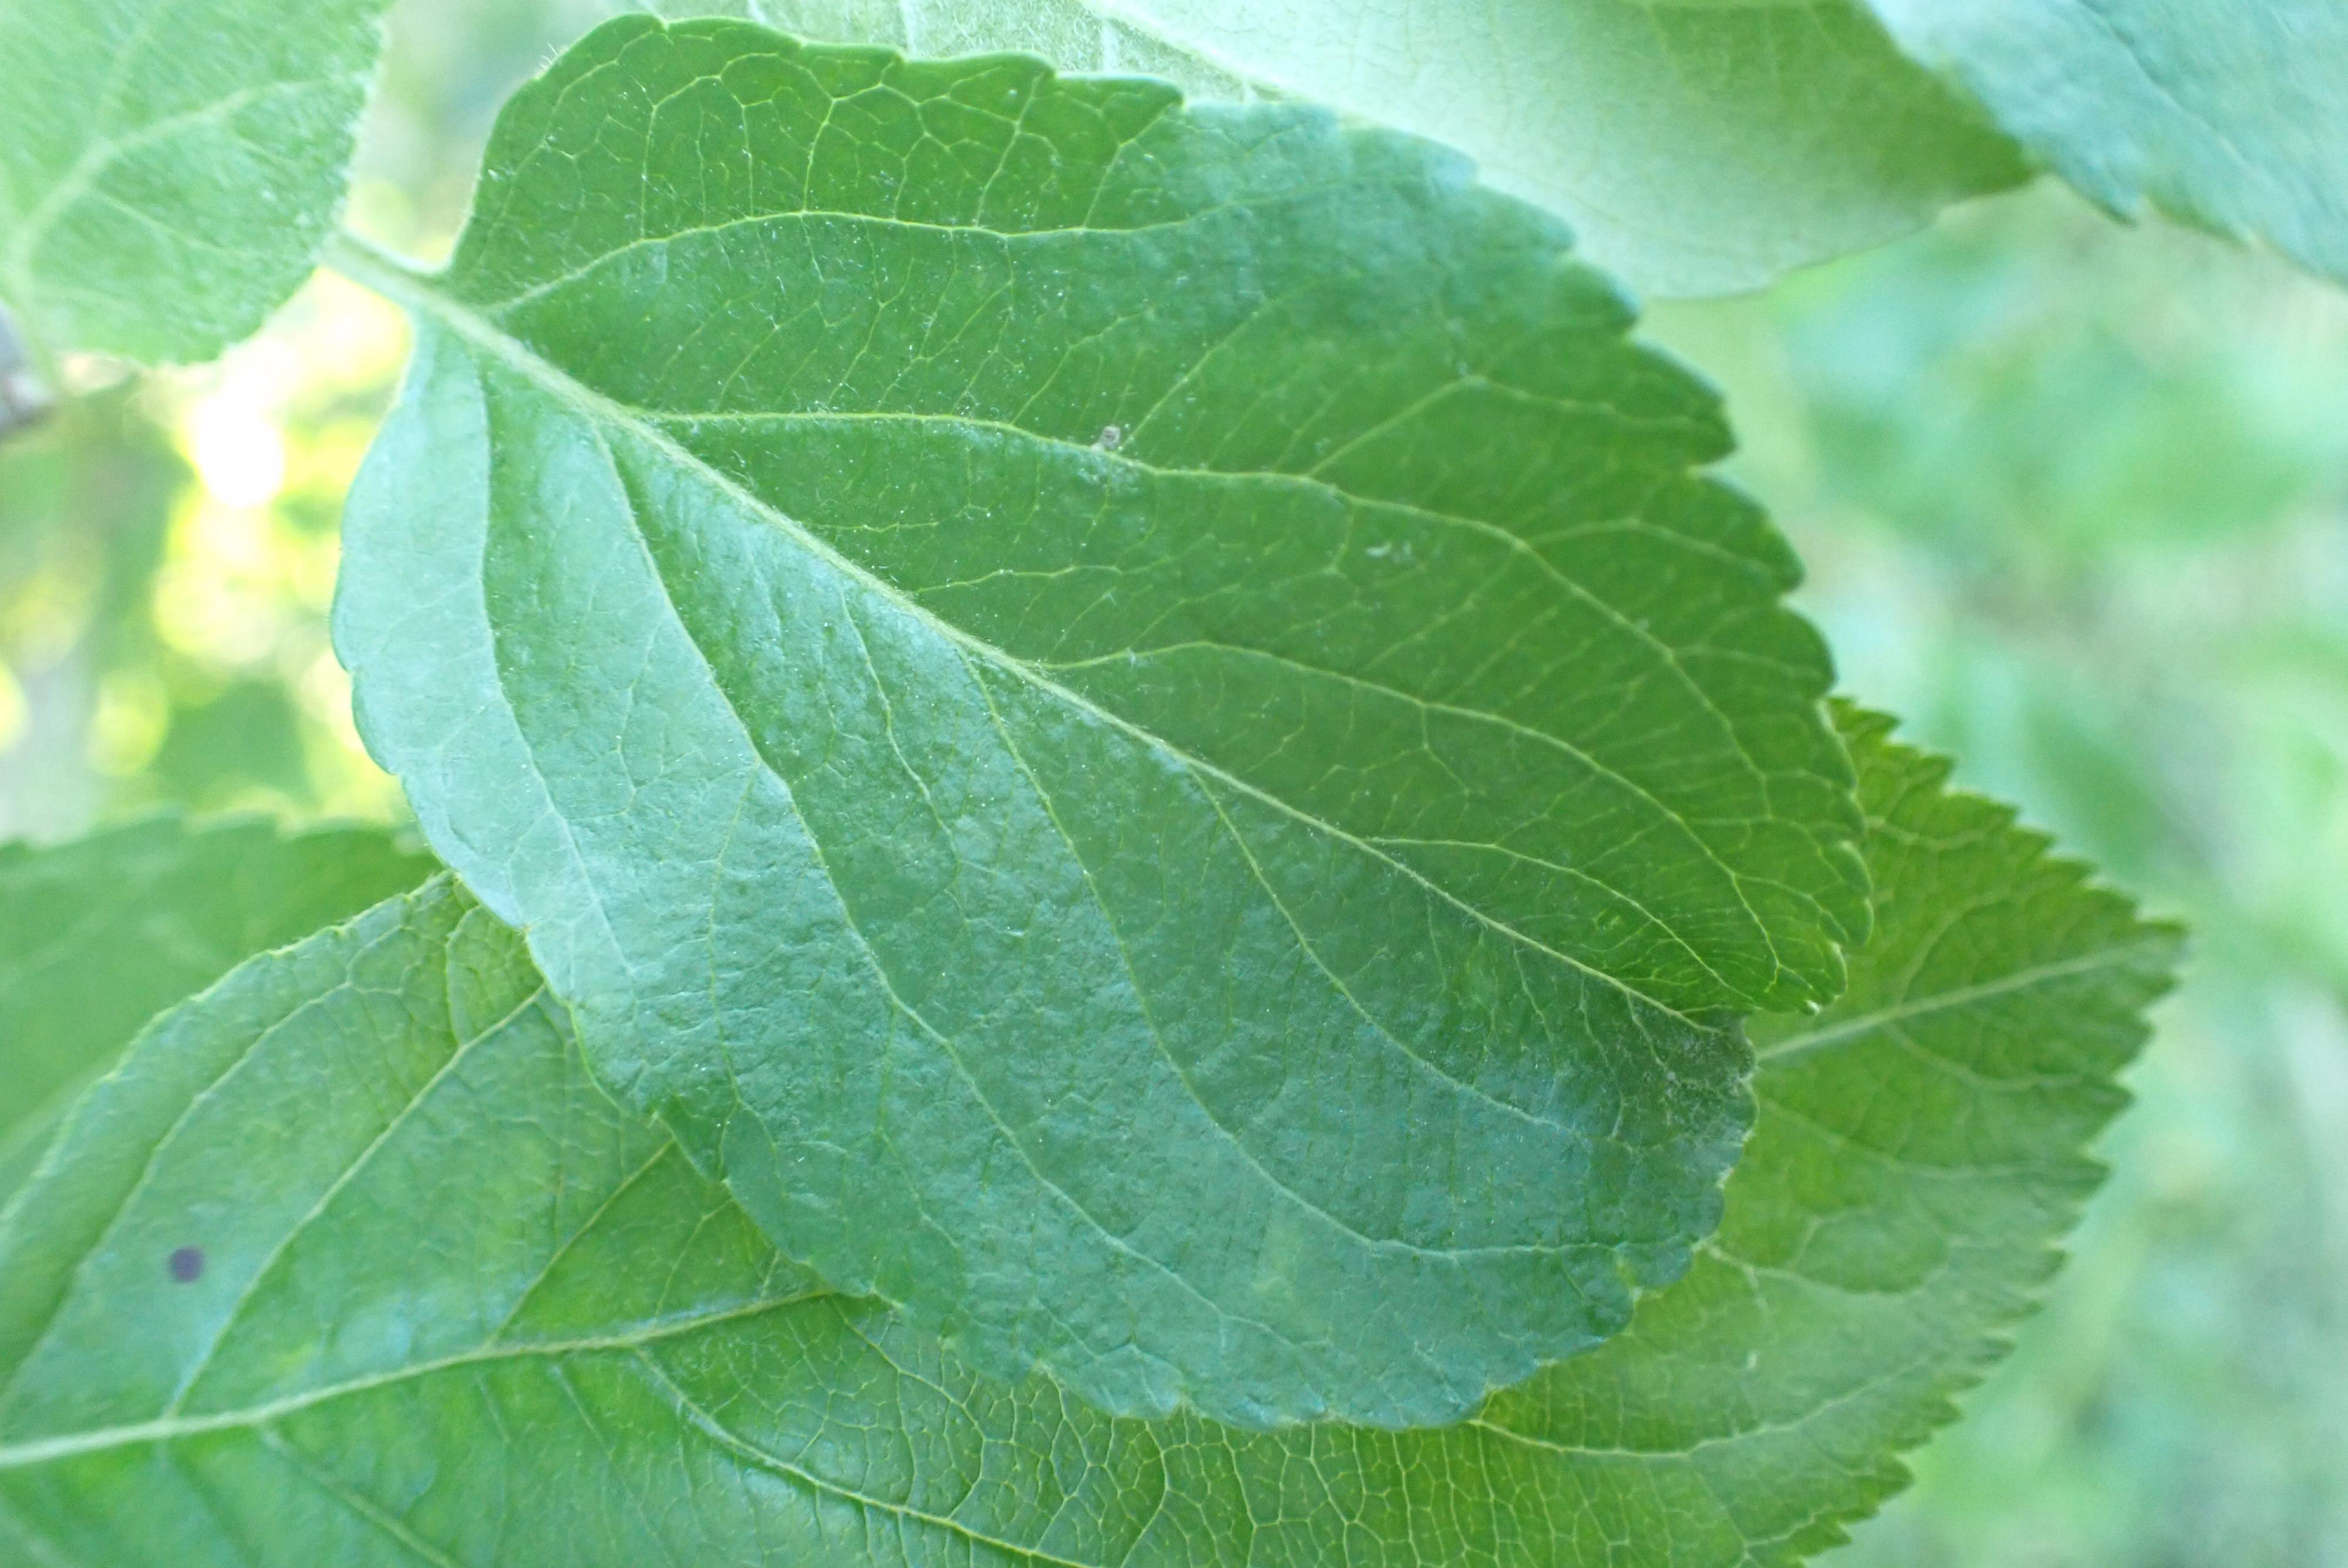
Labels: healthy